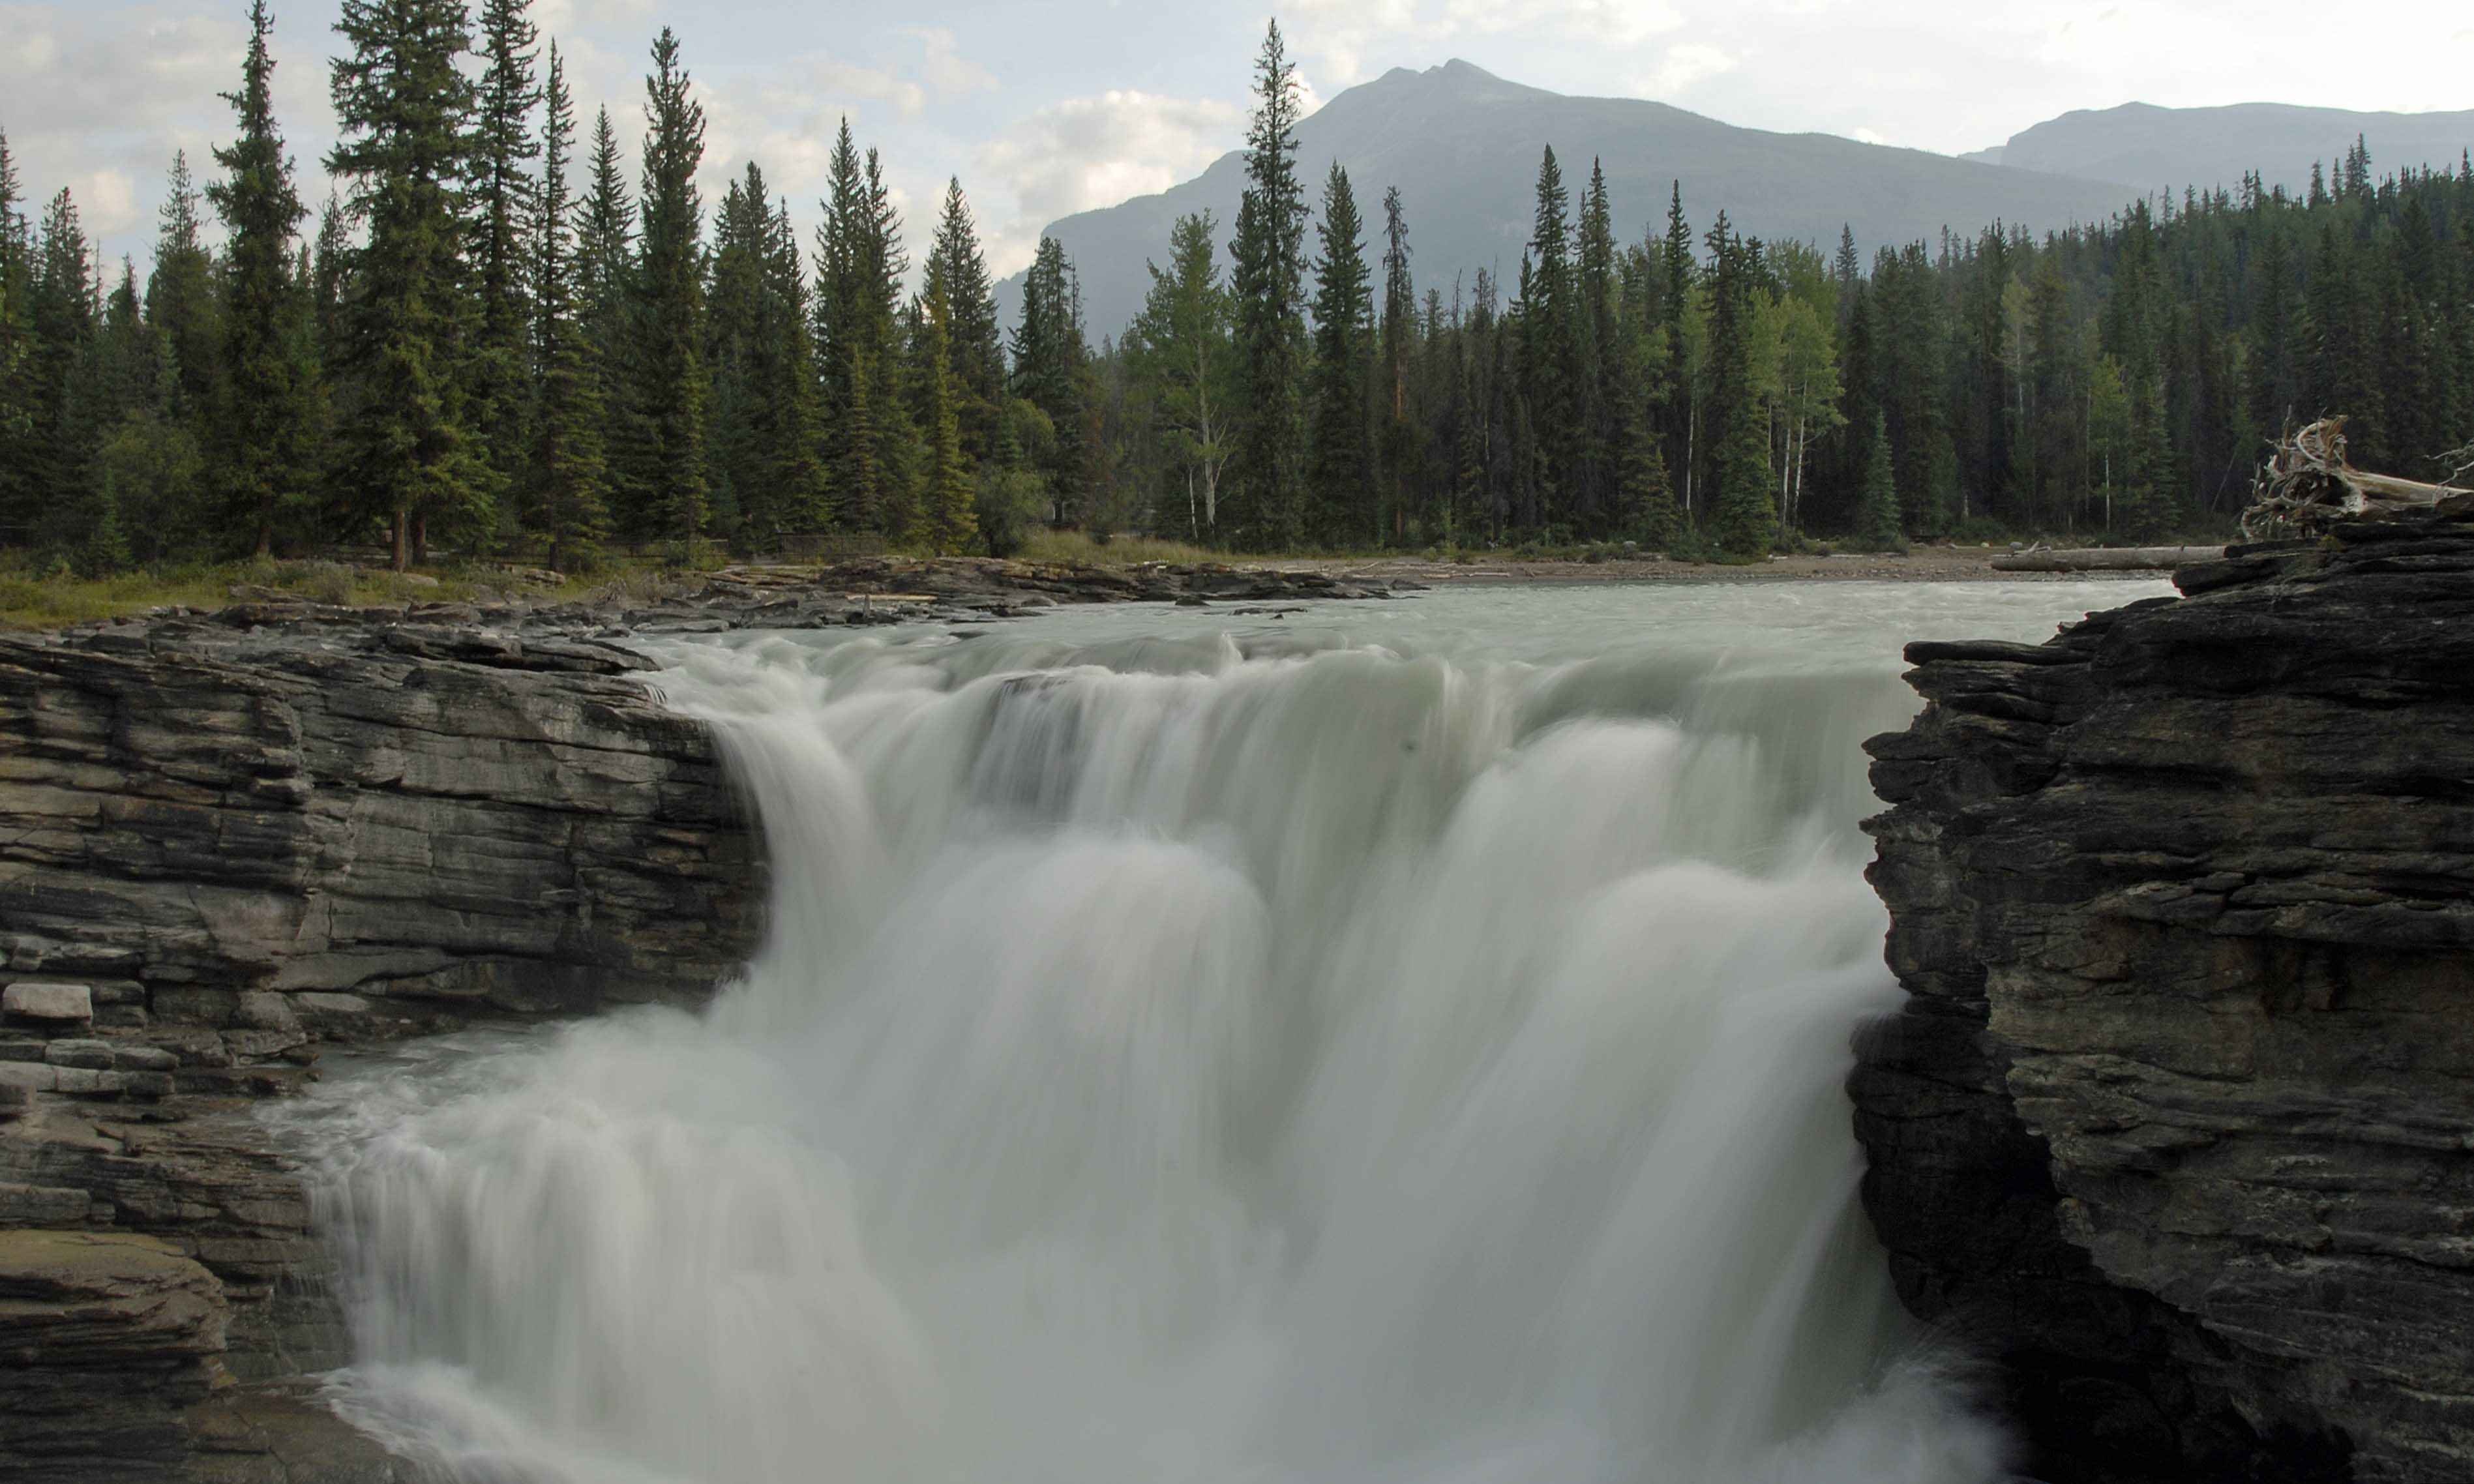
landscape, water, waterfall, wilderness, mountain, river, stream, scenic, rapid, national park, body of water, outdoors, canada, wasserfall, white water, water feature, watercourse, rocky mountains, canadian rockies, athabasca falls, atmospheric phenomenon, geological phenomenon